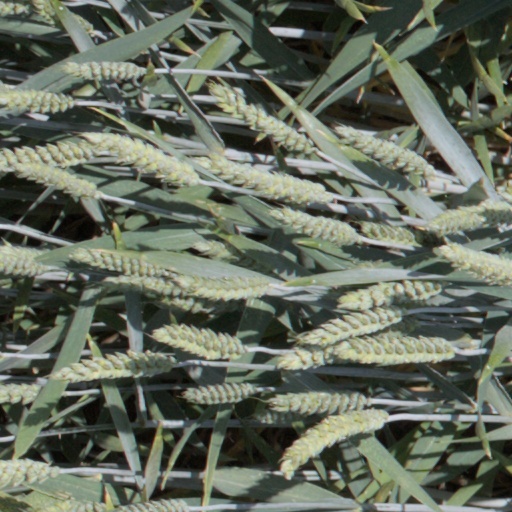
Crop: wheat